Alyssa Campanella

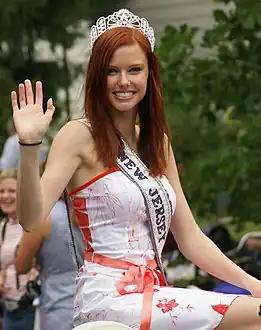
Campanella during her year as Miss New Jersey Teen USA

In October 2006, Campanella was crowned Miss New Jersey Teen USA 2007 and represented her state at Miss Teen USA 2007, broadcast live from Pasadena, California on August 24, 2007, placing first runner up to eventual winner, Hilary Cruz of Colorado. She is currently the highest placing New Jersey teen state titleholder in the Miss Teen USA competition. She is the most successful contestant from New Jersey, as first runner up at Miss Teen USA and later winning Miss USA.